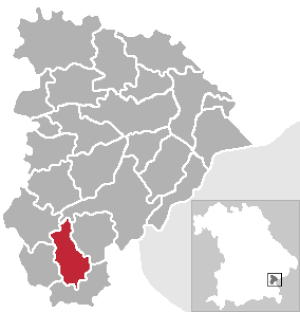
Kirchweidach est une commune de Bavière de 2 263 habitants, située dans l'arrondissement d'Altötting.